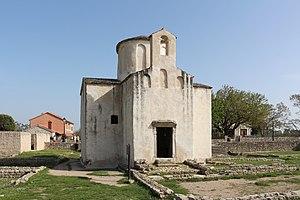
Église Sainte-Croix, Nin, Croatie
Nin est une ville et une municipalité située en Dalmatie, dans le Comitat de Zadar, en Croatie. Au recensement de 2001, la municipalité comptait 4 603 habitants, dont 94,31 % de Croates et la ville seule comptait 1 256 habitants.